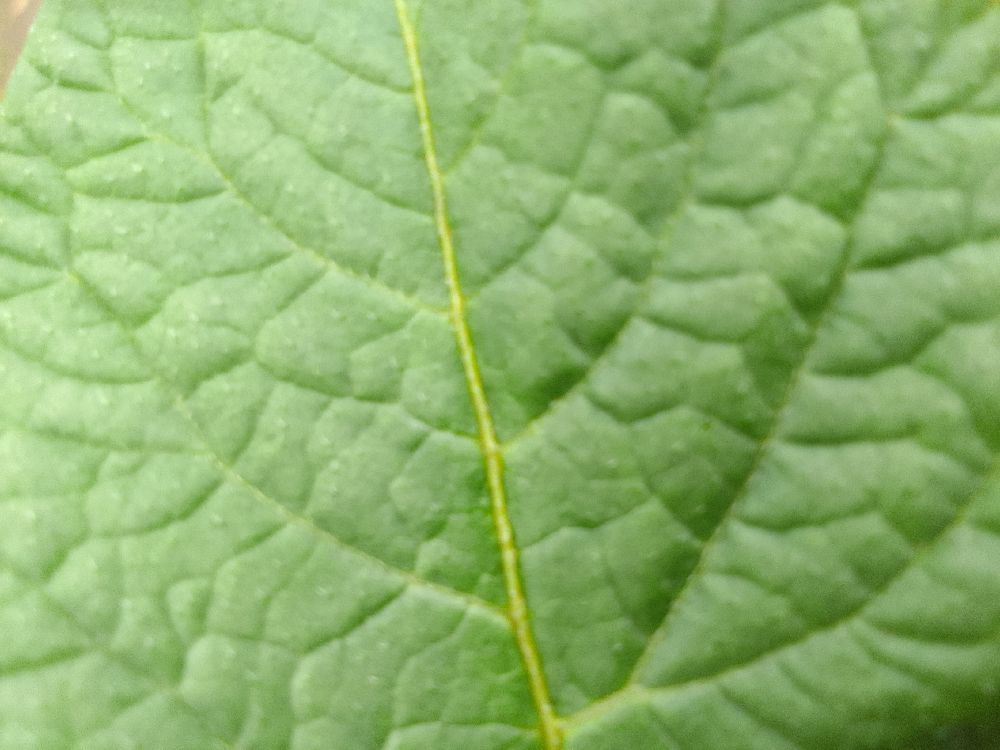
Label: Healthy